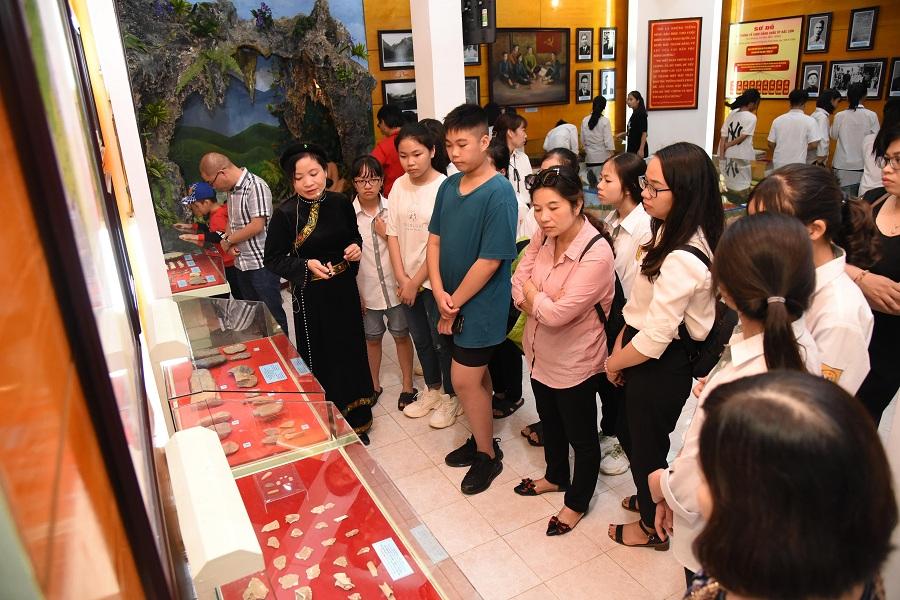
bên trong căn phòng có sự xuất hiện của nhiều hiện vật